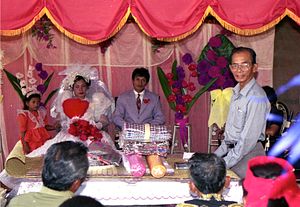
Brudepris
Ceremoniel udveksling af brudepris på Pomona.
Brudepris er et pengebeløb, ejendom eller formue, der betales til en kvindes forældre for retten til at ægte deres datter. Tilfælde, hvor størstedelen af aktiverne tilfalder kvinden, kaldes medgift. Brudepris forekommer ofte i afrikanske samfund, men er udbredt også i dele af Middelhavet, Mellemøsten, Stillehavet og Sydøstasien. I samfund, hvor brudepris eller medgift forekommer, indgår udvekslingen af værdier en væsentlig del af de ægteskabelige sammenfletninger af slægtskabsgrupper eller familie, og kan være en vigtig del af ægteskabsritualet og fejringen af brylluppet. Omfang og størrelse af brudepris varierer betydeligt og kan variere fra betydelige monetære værdier til symbolsk vigtige rituelle genstande.